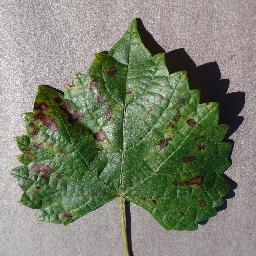
Label: Grape___Esca_(Black_Measles)